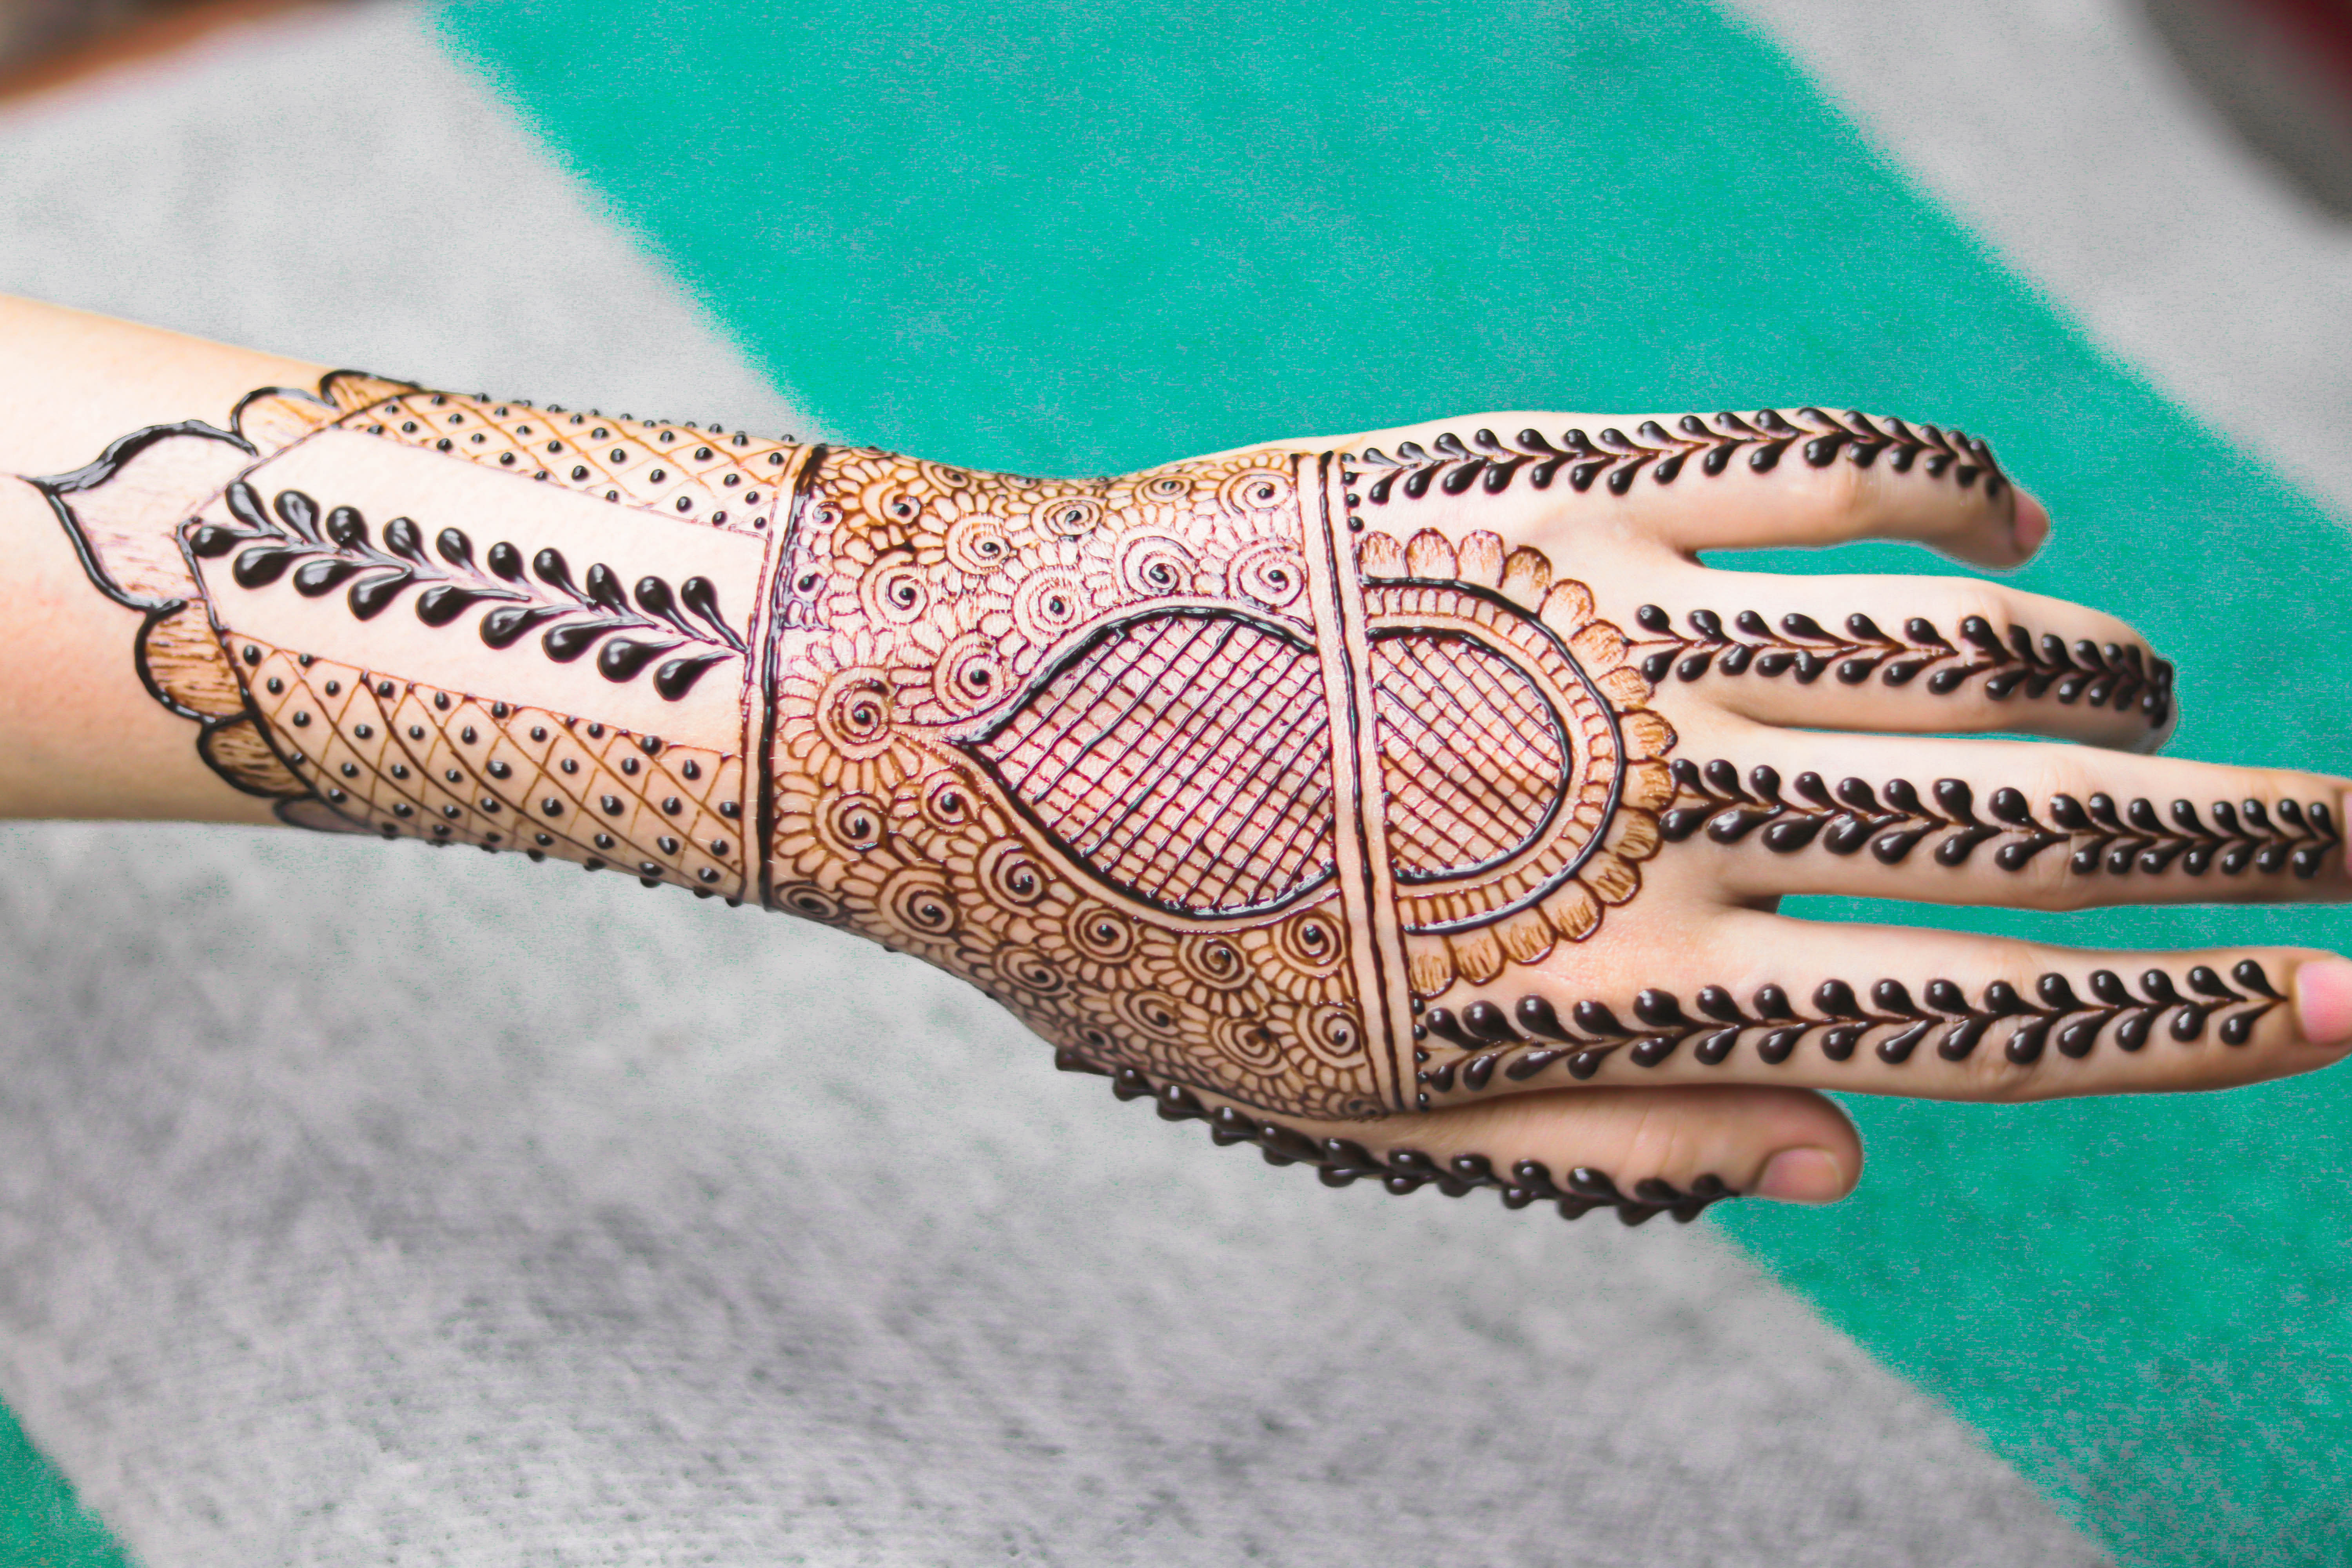
art, background, beautiful, beauty, body, bracelet, bride, color, design, fashion, fingers, hand, henna, jewellery, jewelry, jewels, makeup, marriage, mehendi, mehndi, model, paint, pattern, skin, style, tattoo, tradition, wedding, white, nail, finger, wrist, arm, joint, close up, artwork, thumb, peach, fashion accessory, flesh